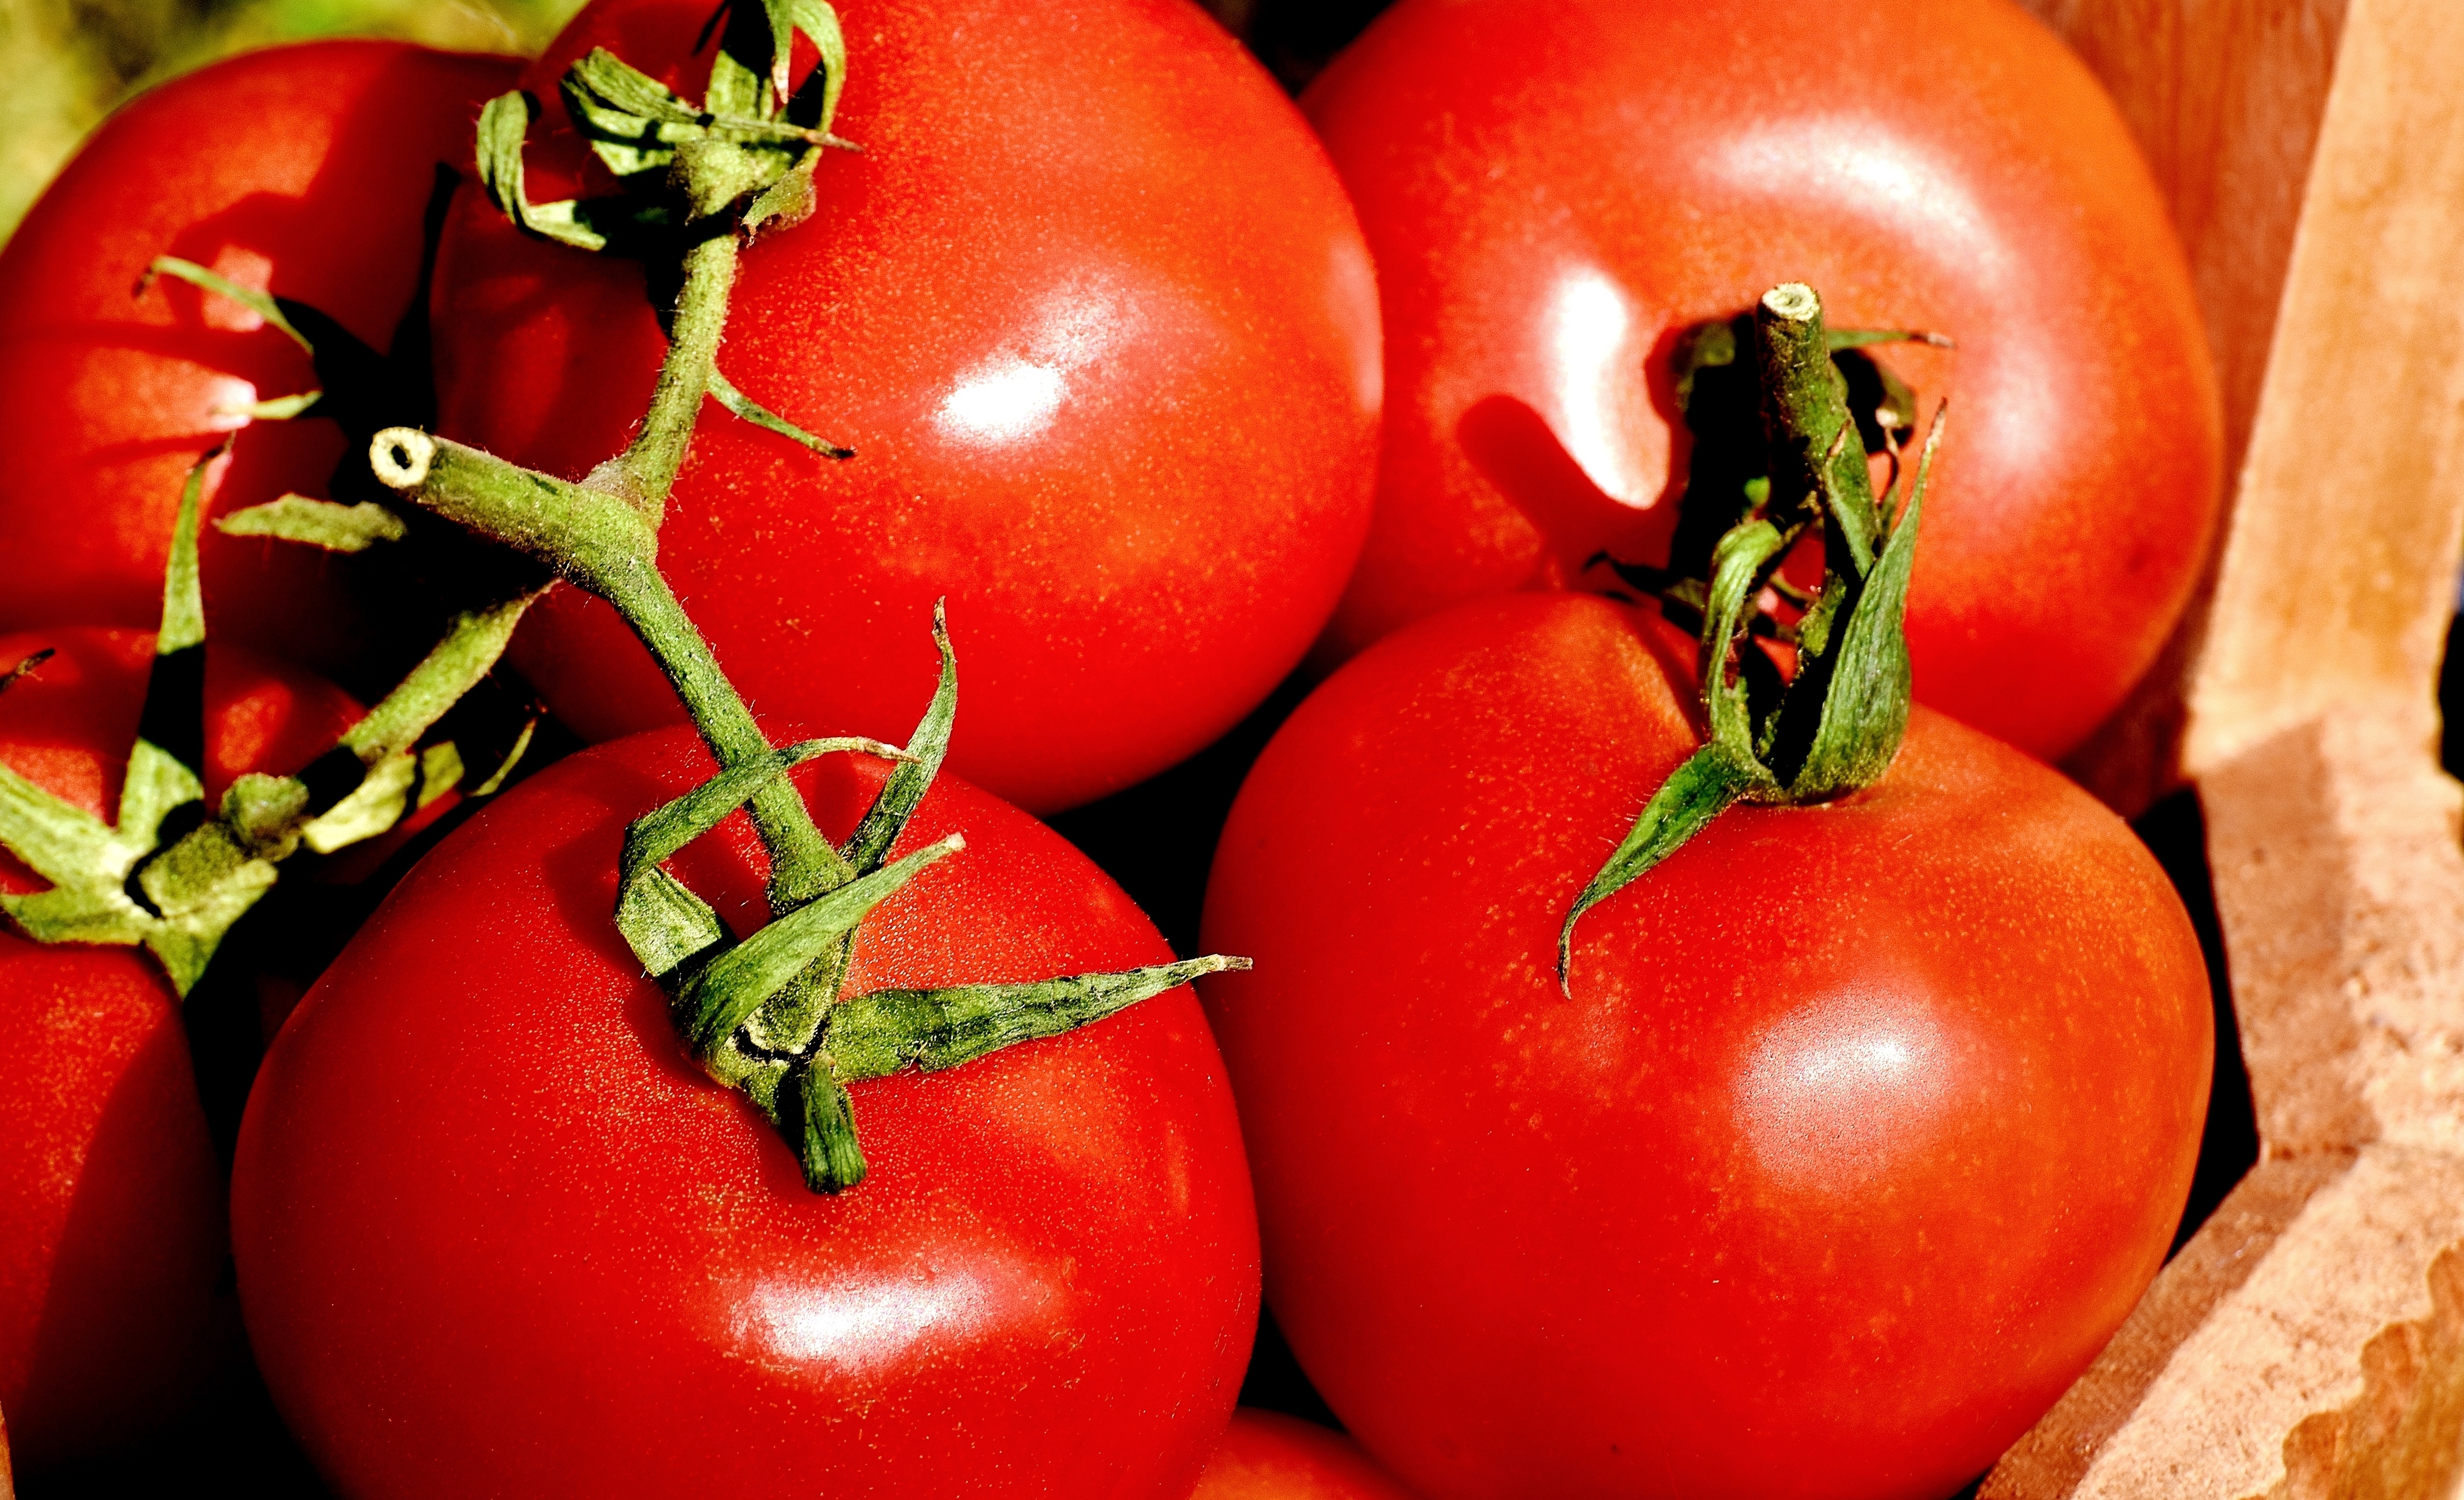
nature, plant, fruit, ripe, food, red, produce, vegetable, healthy, bucket, tomato, vegetables, tomatoes, vitamins, flowering plant, land plant, potato and tomato genus